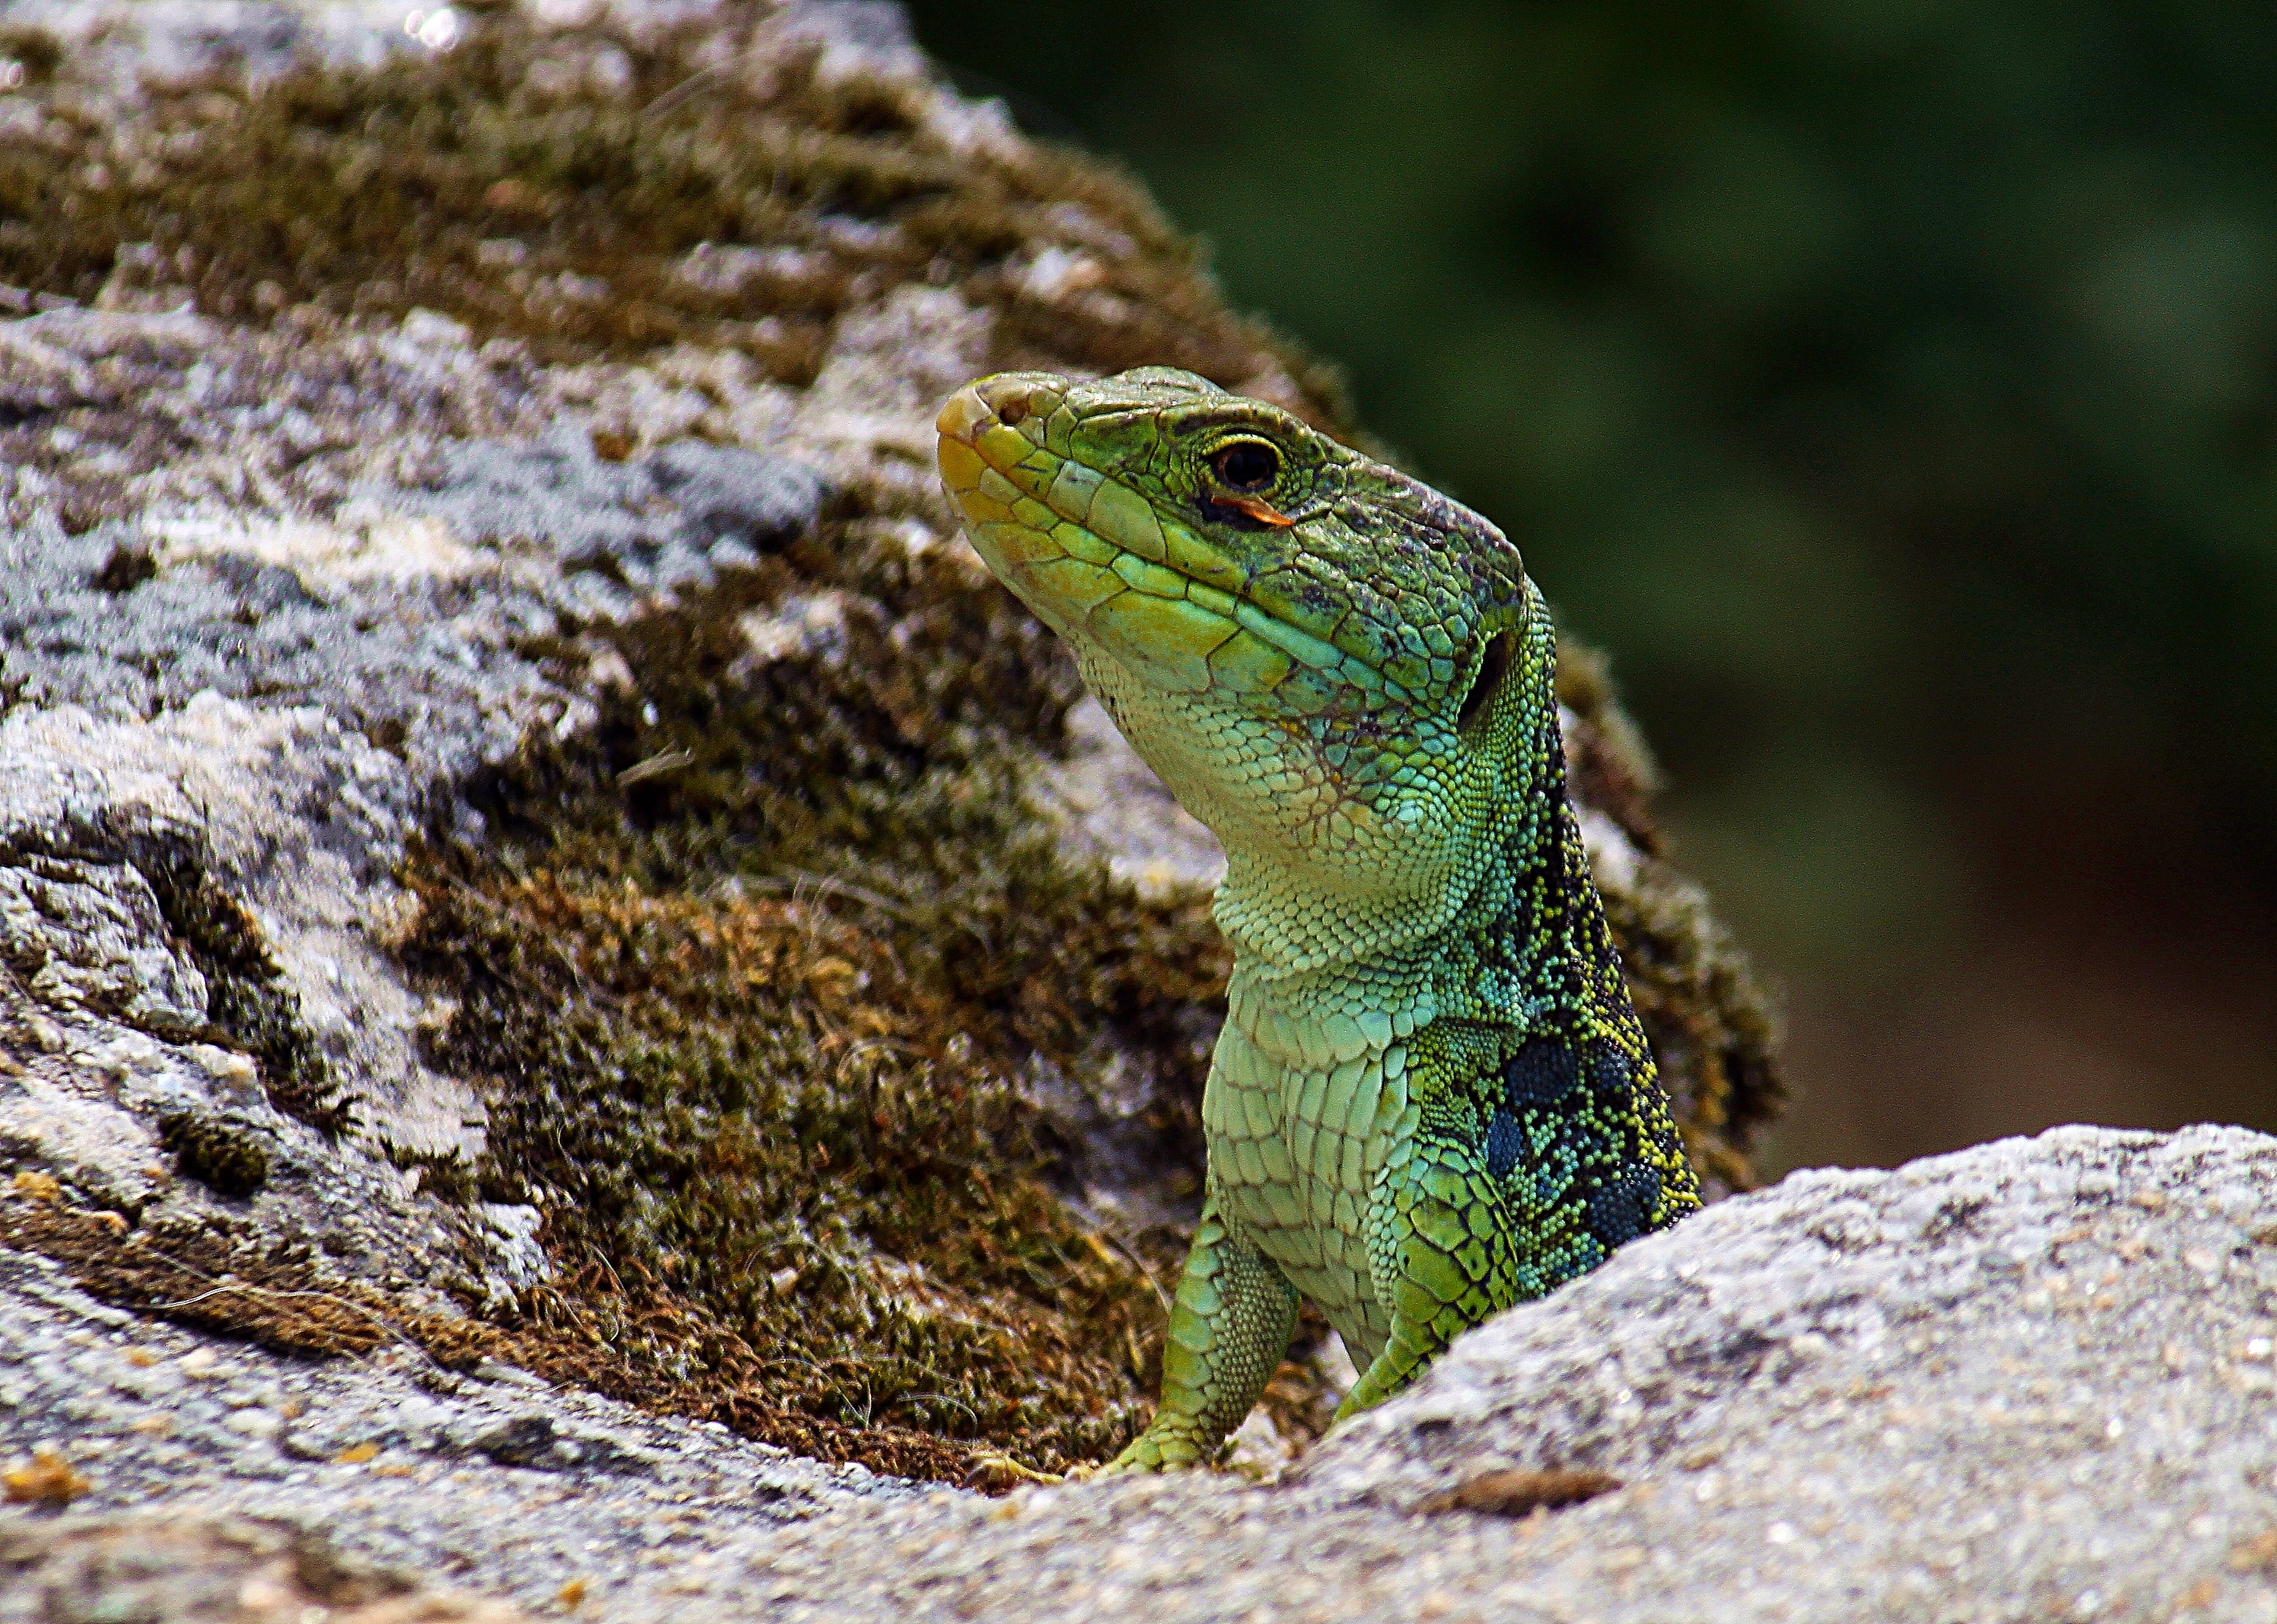
nature, wildlife, green, macro, reptile, iguana, fauna, lizard, green lizard, close up, animals, vertebrate, naturaleza, ggl1, animales, canoneos500d, macro photography, lacerta, agamidae, agama, dactyloidae, scaled reptile, lacertidae